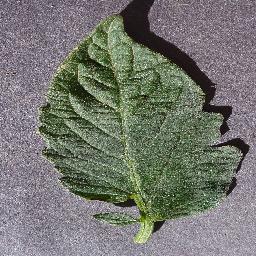
Label: Tomato___healthy